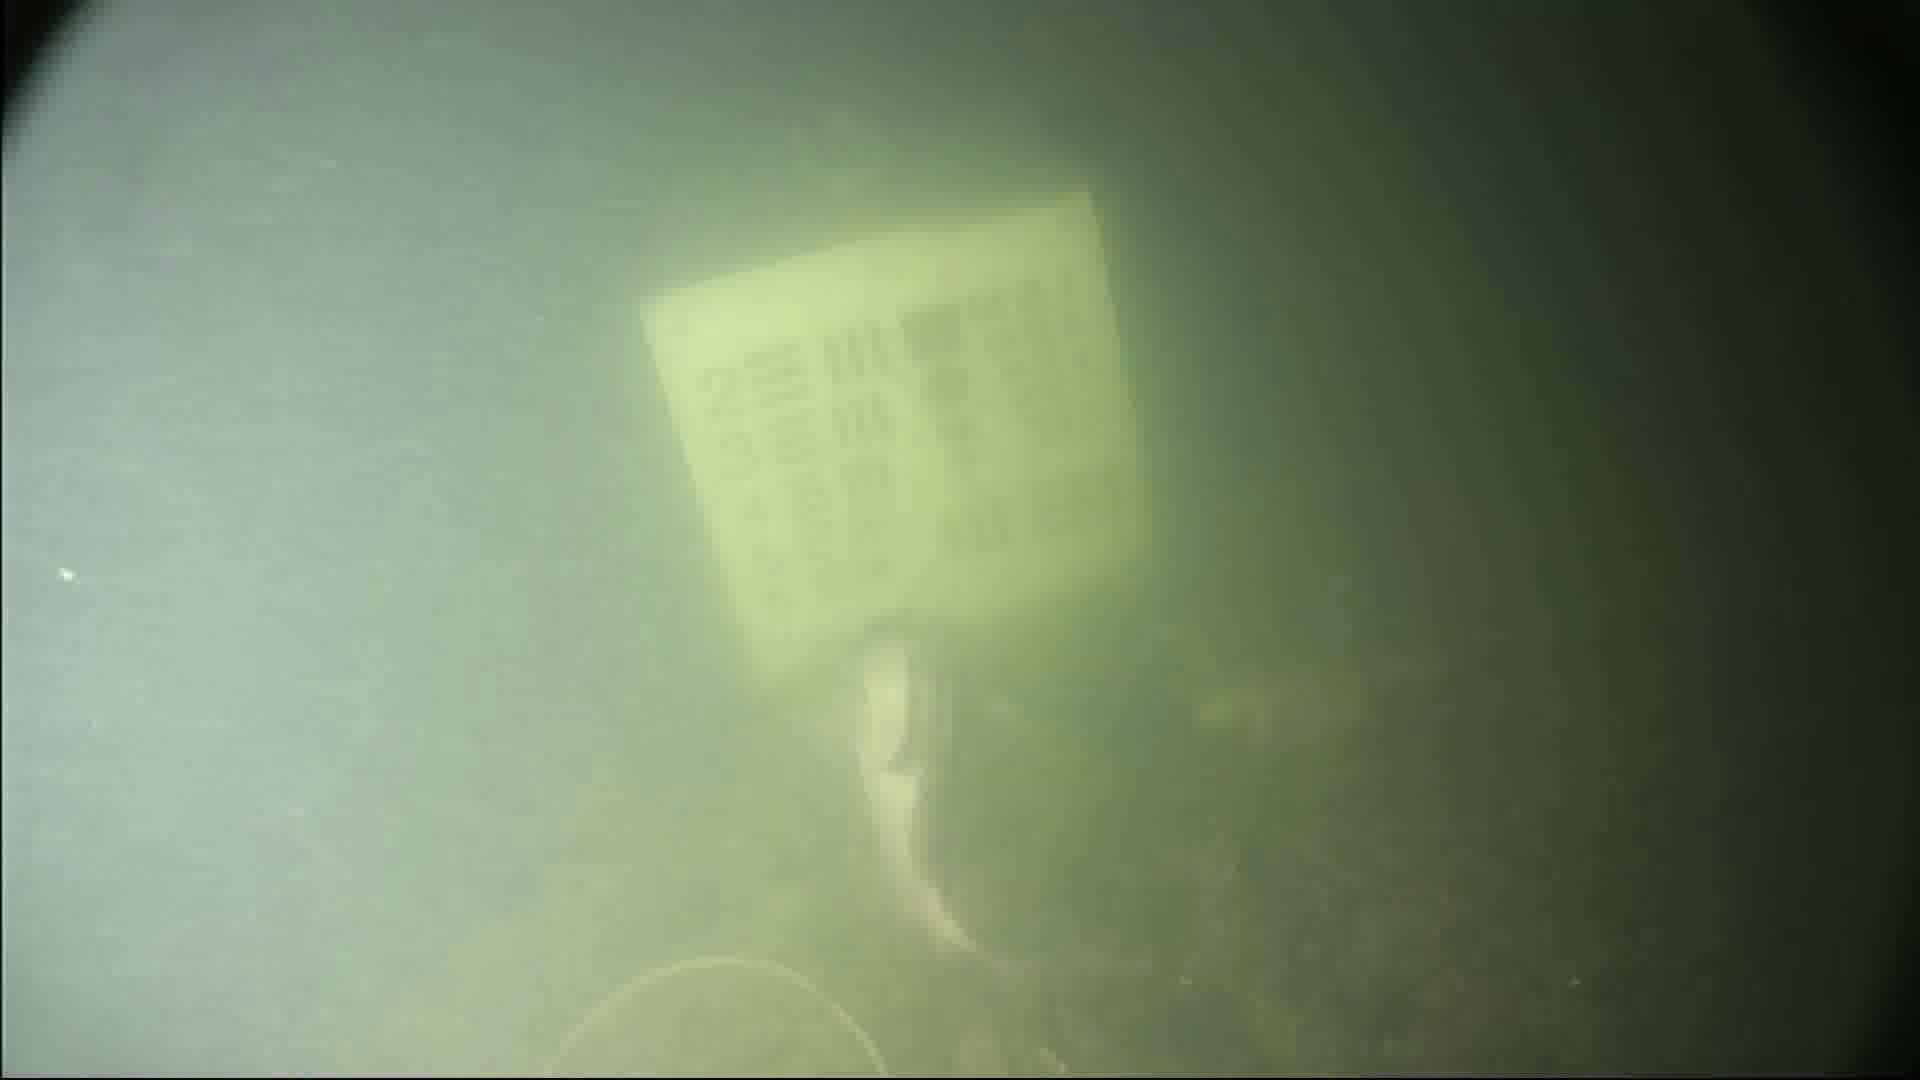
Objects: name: fish